Edmé Bouchardon

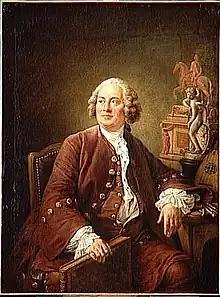
Portrait by François-Hubert Drouais in 1758

Edmé Bouchardon (29 May 169827 July 1762) was a French sculptor best known for his neoclassical statues in the gardens of the Palace of Versailles, his medals, his equestrian statue of Louis XV of France for the Place de la Concorde (destroyed during the French Revolution); and for the Fountain of Four Seasons in Paris. He was also a draftsman and painter, and made celebrated series of engravings of working-class Parisians.